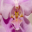
Label: orchid